Childhood in ancient Rome

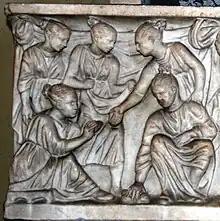
Roman girls playing

From the ages of 8 until the onset of puberty (traditionally 12 for girls and 14 for boys in ancient Rome), children were seen to have more rational minds and were expected to take on responsibility around the home such as taking care of the animals, gathering materials, and general chores around the house. Also during these years, children were considered to be aware of social and sexual roles and children’s groups were organized by gender at that time. At this age Romans knew children were able to understand speech, making them eligible for betrothal. By age 11 children could have social, moral, or criminal responsibility. Under the age of puberty, a child was considered to be "doli incapax" (incapable of criminal intent). A child between 8 and puberty, however, still had the possibility of being held responsible for a criminal act if it could be proven that they understood their offense. Rome's laws did not use imprisonment or the death penalty for the purpose of criminal punishment generally, and the Valerian and Porcian laws exempted all Roman citizens from degrading and shameful forms of punishment, such as whipping, scourging, or crucifixion; but in the case of theft (for example; "furtum"), the child and his/her family would be punished by being required to return the stolen object, and in some cases two or four times the value of the stolen object. The age of marriage for girls could be as young as 12, and for boys, as young as 14. By the age they reached puberty, boys underwent a ritual transitioning them into manhood. The ceremony involved them removing their bulla and the tunic they wore through childhood and putting on a man’s toga while accompanied by their fathers and other relatives.